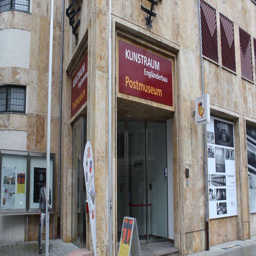
Liechtenstein PostalMuseum